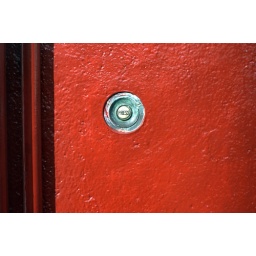
Bright paintwork, old brickwork, colorful doors and stained glass defines the character of the houses we saw in Dublin